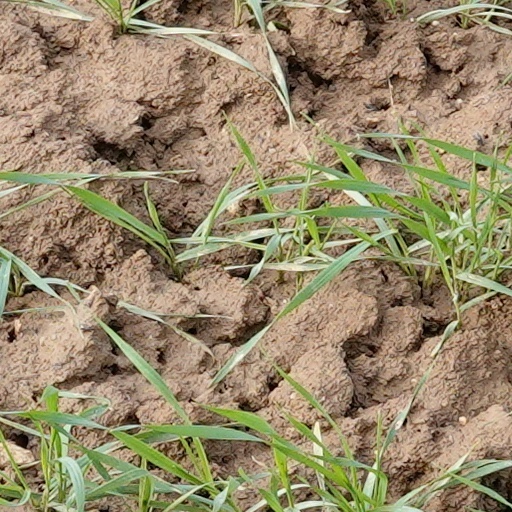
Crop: wheat